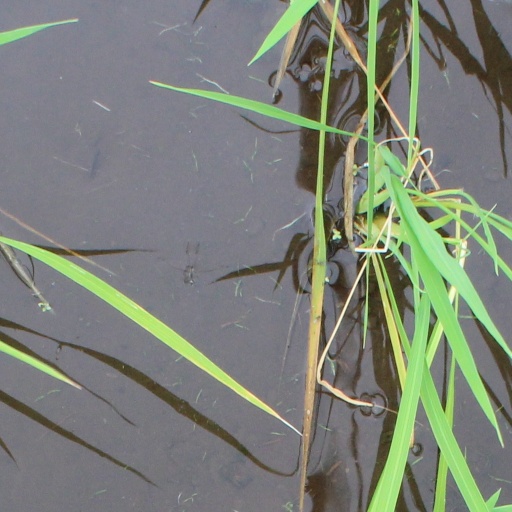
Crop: rice